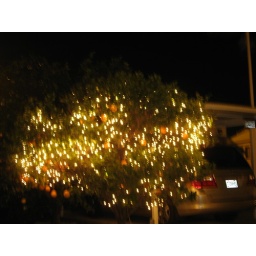
Christmas orange tree in McAllen